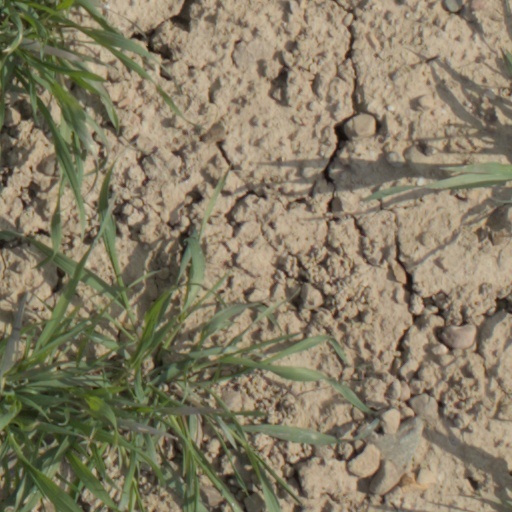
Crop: wheat